Circleville, Ohio

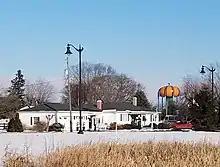
The Circleville Pumpkin Water Tower

During April 1967, Bingman's Drug Store and several neighboring buildings on West Main Street in downtown Circleville were destroyed. Lee Holbrook, the husband of a drug store employee, brought a wooden box containing bundled dynamite into the store, wherein it detonated during a struggle with the store's staff. Holbrook and four employees died in the blast and ensuing fire, and nearly thirty others were injured.